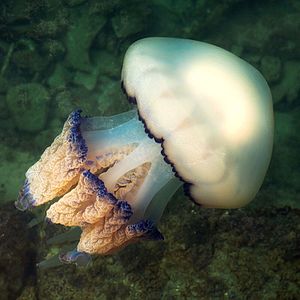
Gopler / I danske farvande
Klokkegoplen Rhizostoma pulmo, der måske ikke svier, den ser ud til at mangle tentakler
Gopler er betydelige ikke-polyp-formede individer af nældecelledyr. De kan klassificeres som frit-svømmende havdyr bestående af en geléagtig paraply-formet klokke med bagudrettede tentakler. Klokken kan pulsere bevægelse, mens tentaklerne bruges til at skaffe byttedyr.